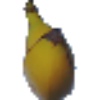
Label: Banana 1